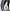
Number: 6